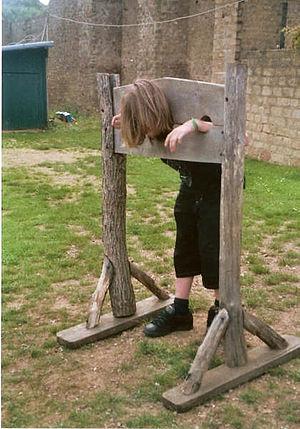
Un pilori est un poteau ou un dispositif auquel un condamné est attaché temporairement pour être vu du public qui, impressionné, est censé s'efforcer de ne pas se retrouver un jour en pareille situation.